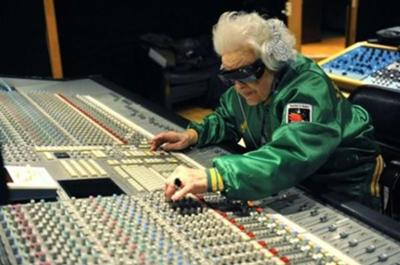
回答: 爺さんのパラマウントベッドの操作が精密を極める